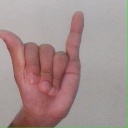
अक्षर: य